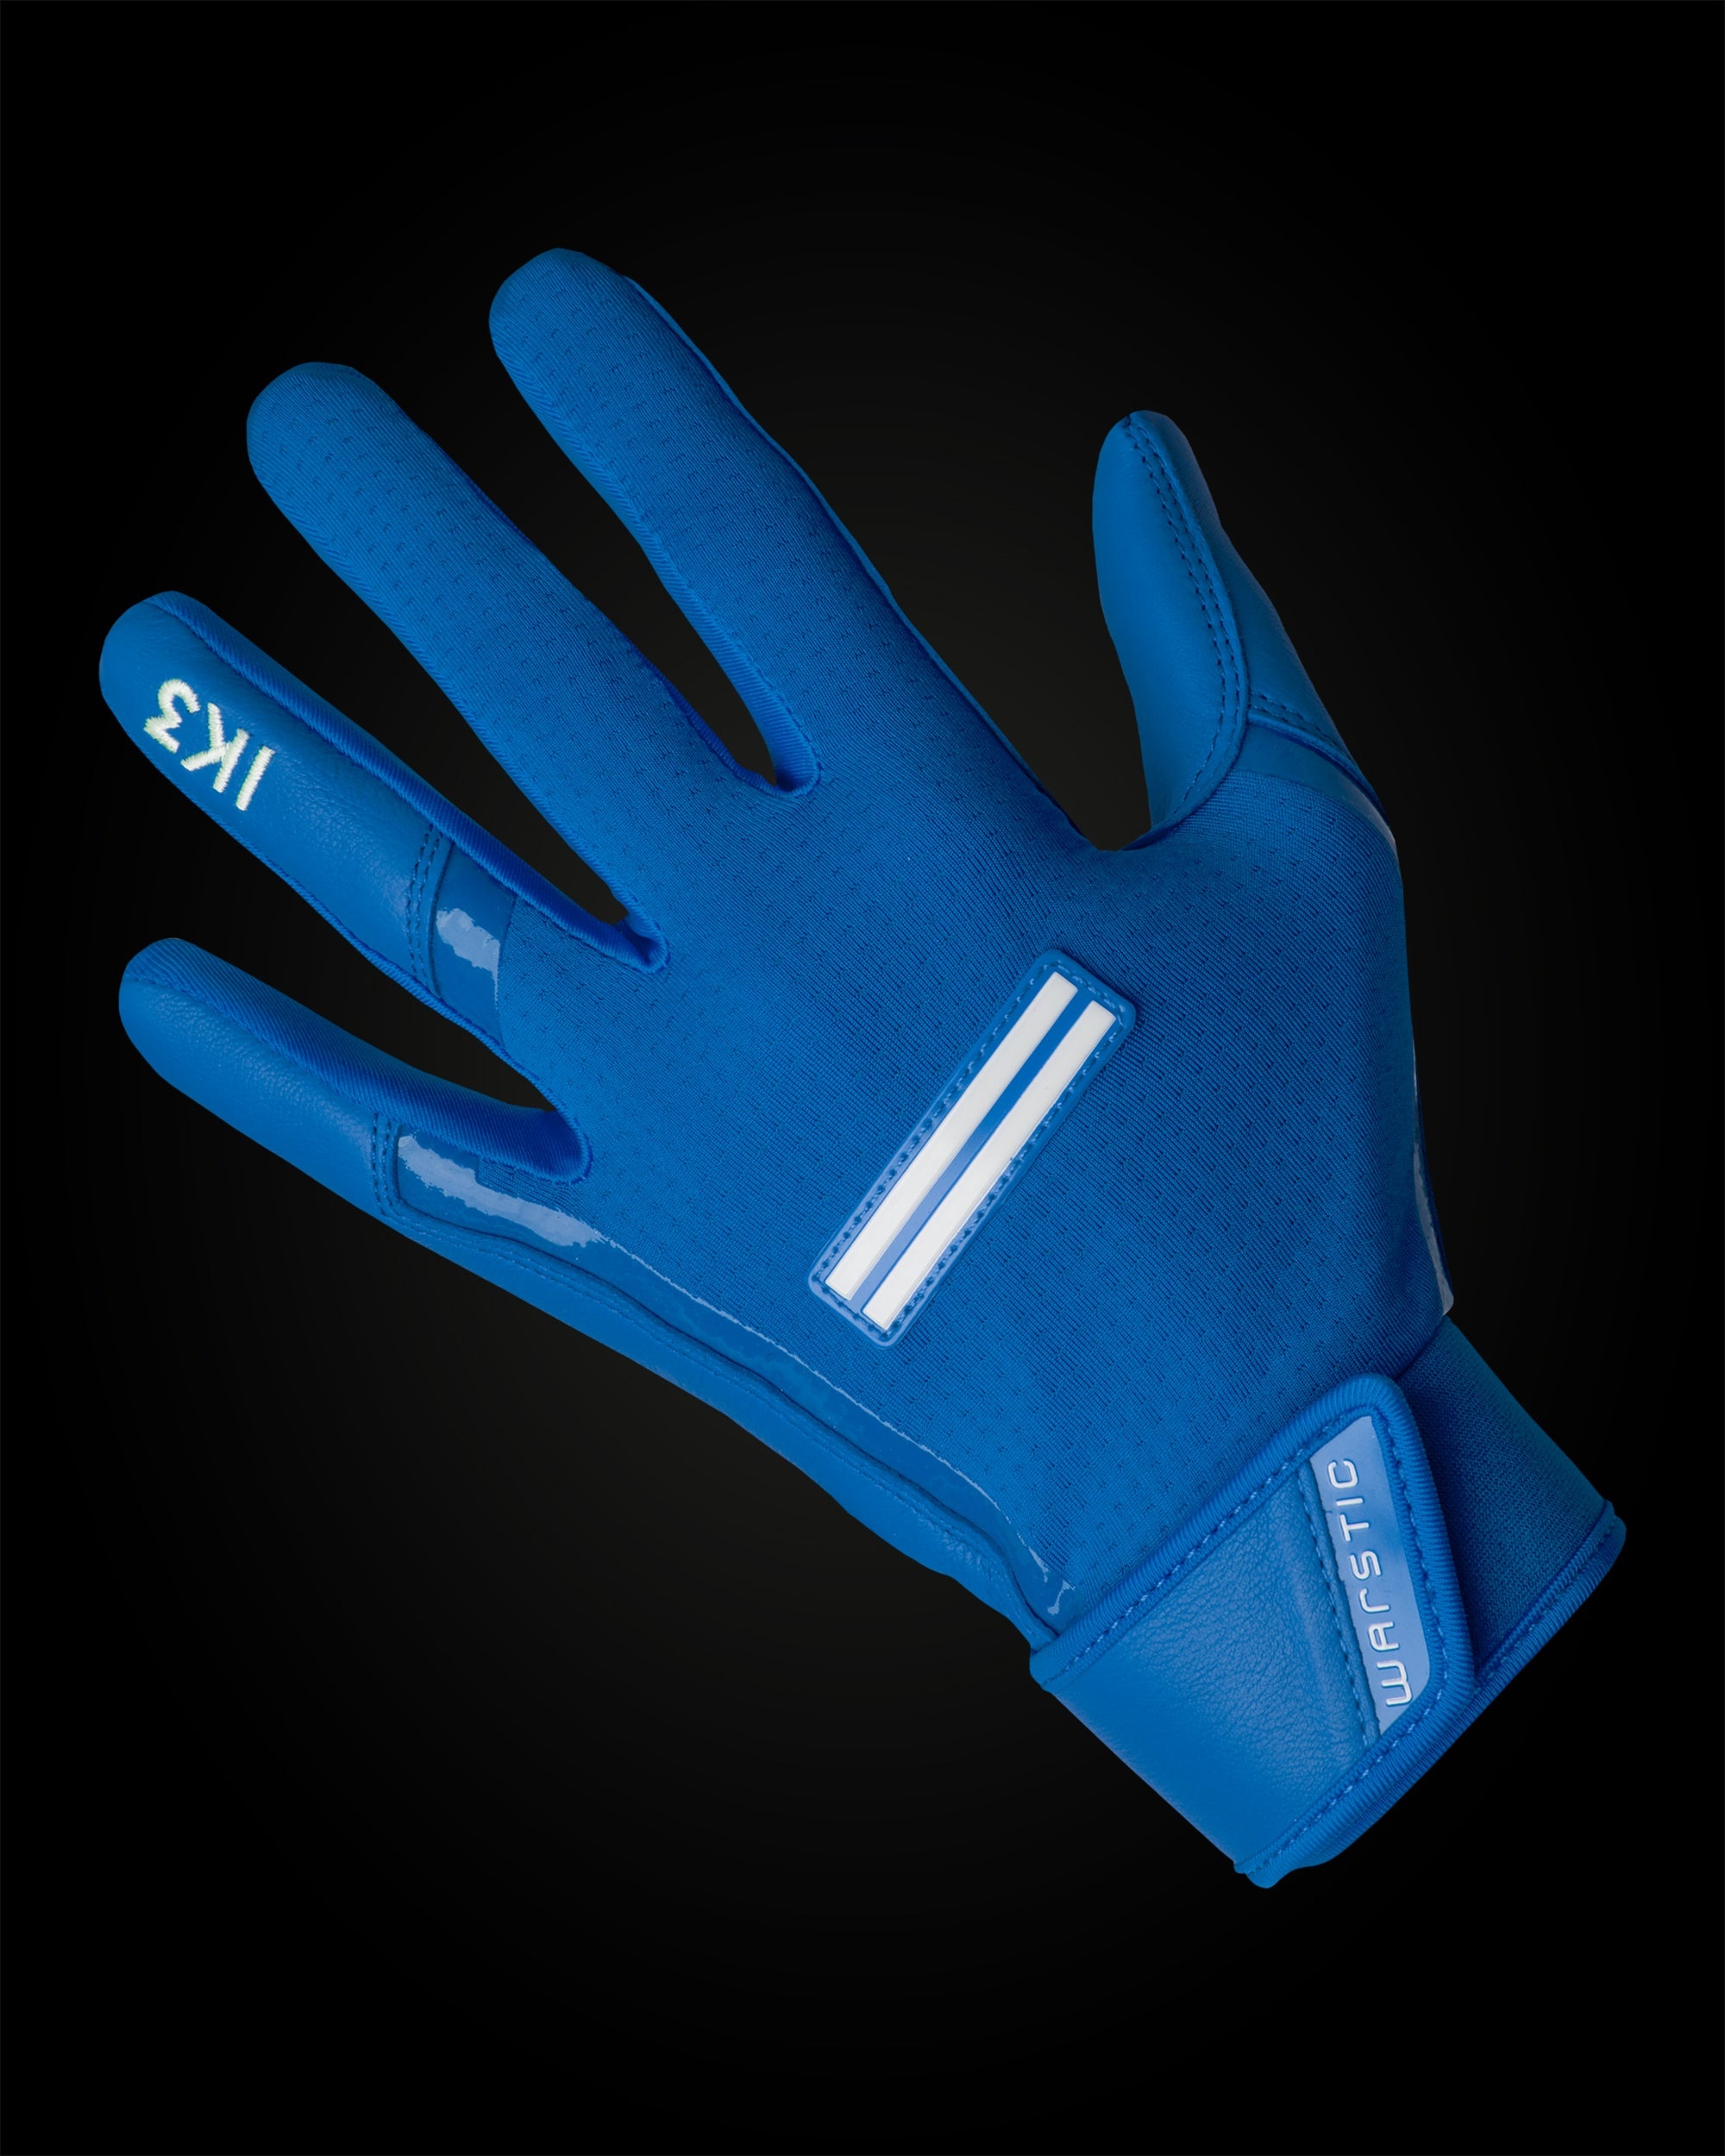
IK3 PRO SHORT CUFF BATTING GLOVES "BLUE"
Sleek yet strong, the new IK3 Pro Batting Gloves in Blue are built to Warstic co-owner Ian Kinsler’s exacting standards. These are designed to feel like you’re not wearing any gloves; they’re lightweight, but ultra durable. That unencumbered feel makes for a more comfortable, less distracting at-bat. Made with cabretta leather on the palms and fingers, it provides flexibility while molding to your hands for that desired layer of protection. On the back of the hand, the speed mesh gives the gloves additional stretch for a better fit. Coupled with the neoprene wristband and strap, you gain some rigidity without sacrificing necessary wrist movement. With Ian’s design direction and specifications, these are our most Pro Style batting gloves ever. KEY PRODUCT FEATURES: Genuine cabretta leather palm Available in both Adult and Youth Sizes Small perforations on the palm side fingers give added airflow and grip. “BATTLE” written in gold above the wrist notch on each pair of gloves, with “Warstic” in gold on the velco strap and small, gold Warstripes on the back of hand. IK3 embroidered on the back of the ring finger. WARNING: This product can expose you to chemicals including chromium (hexavalent compounds), which is known to the State of California to cause cancer and birth defects or other reproductive harm. For more information go to www.P65warnings.ca.gov . SPECS Made from: 52% genuine leather, 19% polyester, 18% nylon, 6% neoprene, 4% spandex, and 1% polyurethane. *The IK3 Pro Batting gloves may feel snug initially, but will loosen some as the leather molds to your hands. If you are unsure of what size to go with, we suggest ordering the next size up. If you wear Adult Small in WORKMAN3s, order Adult Medium in IK3s. Q: HOW SHOULD MY GLOVE FIT? A: If your batting glove is snug on your palm, that's how you know it's the right fit. If you hold your hand out flat, but relaxed, you should only be able to pinch about a quarter of an inch of fabric on the palm. Pinch more fabric than that, the glove is too big, can't pinch anything, too small. Visit our FAQ page to find answers to our most commonly asked questions. Do you have the #warstripenation mentality? Click HERE to learn more. #WarstripeNation, let's see your Warstic gear in action! Tag us on an Instagram and use #WarsticInTheWild, and you might see your pic featured on Warstic.com
Brand: Warstic Sports, Inc
Category: Sporting Goods > Athletics > Baseball & Softball > Baseball & Softball Batting Gloves